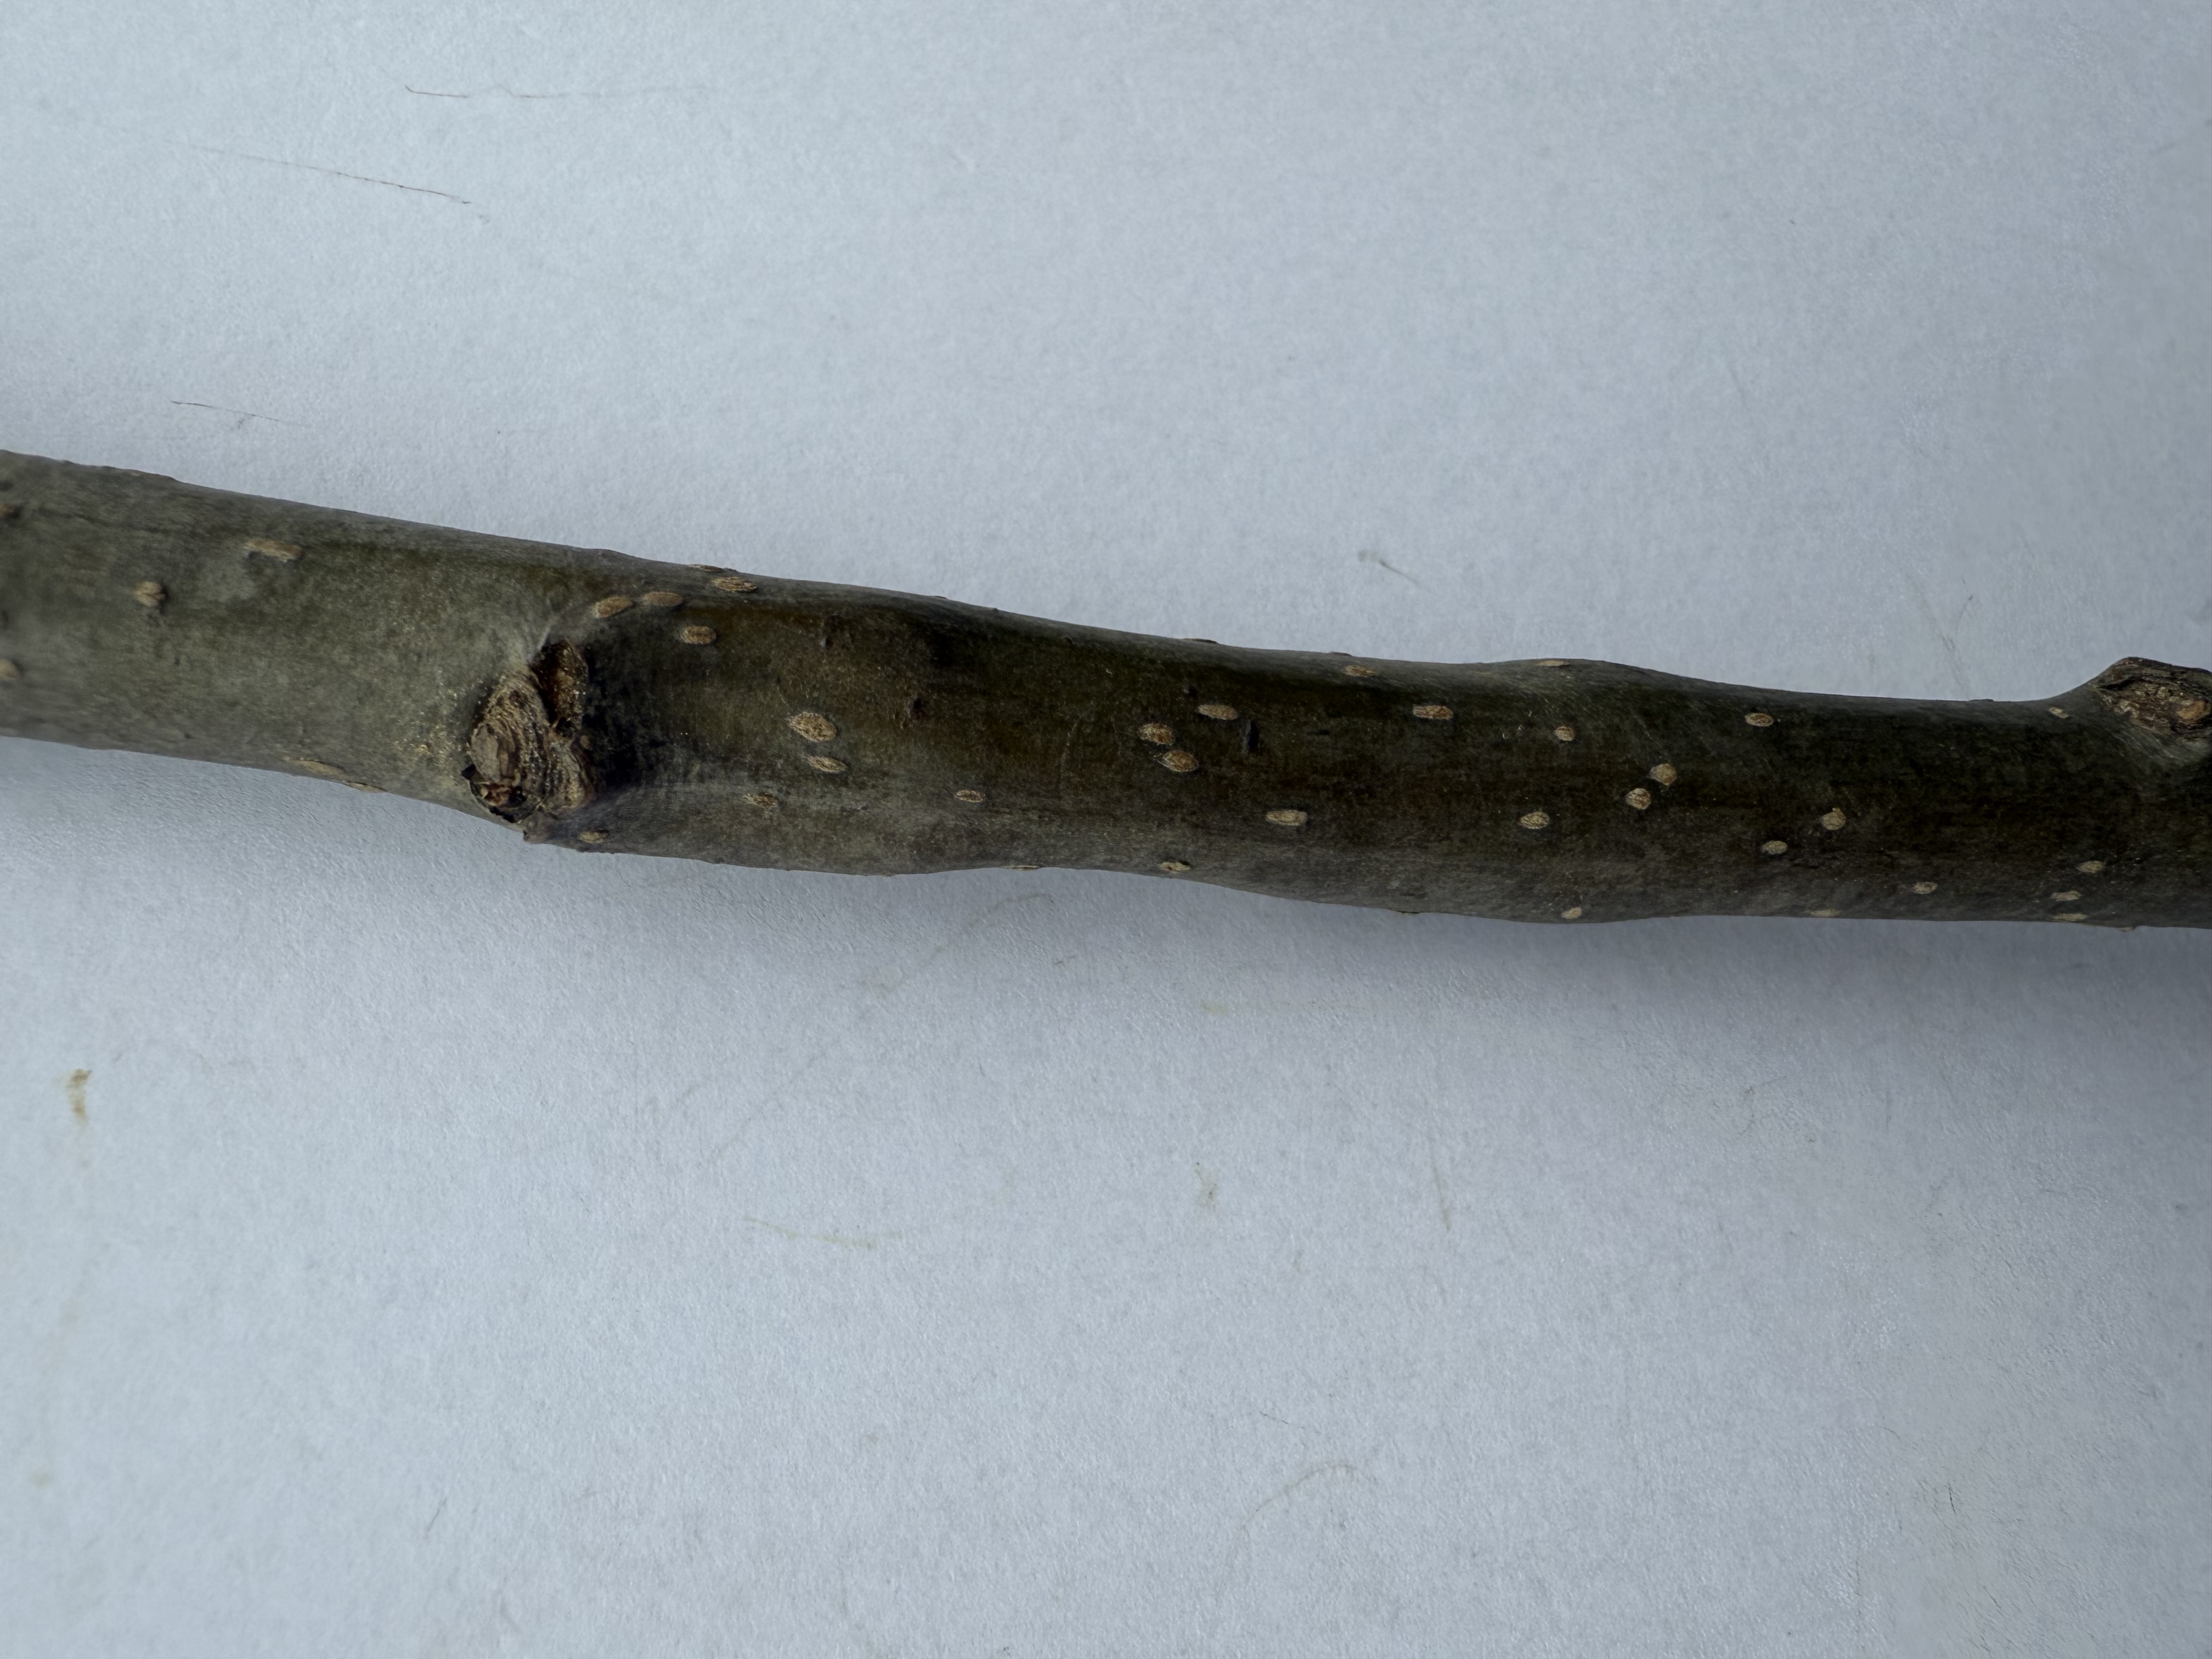
Variety: Nashi Pear